2009 Little League World Series

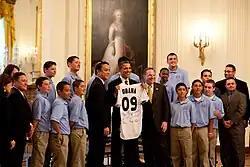
President Barack Obama poses for a picture while holding up a jersey given to him by members of the Little League World Championship team from Chula Vista, Calif., in the East Room of the White House, Feb. 5, 2010. (Official White House Photo by Pete Souza)

The City of Chula Vista organized a celebration parade for the team with the team riding on a fire engine which led them to a rally at Southwestern College. They received a congratulations from Governor Arnold Schwarzenegger. The team also met President Barack Obama in Washington, D.C., and gave him a team jersey, team plaque and the key to the City of Chula Vista. A book was written about the Chula Vista team called "The Blue Bombers: The True Story of the 2009 Little League World Champions", written by San Diego County Residents. A memorial wall was proposed to commemorate the team in Chula Vista. The team also appeared on "The Tonight Show" hosted by Conan O'Brien. The team was honored at San Diego Padres and Chargers games.